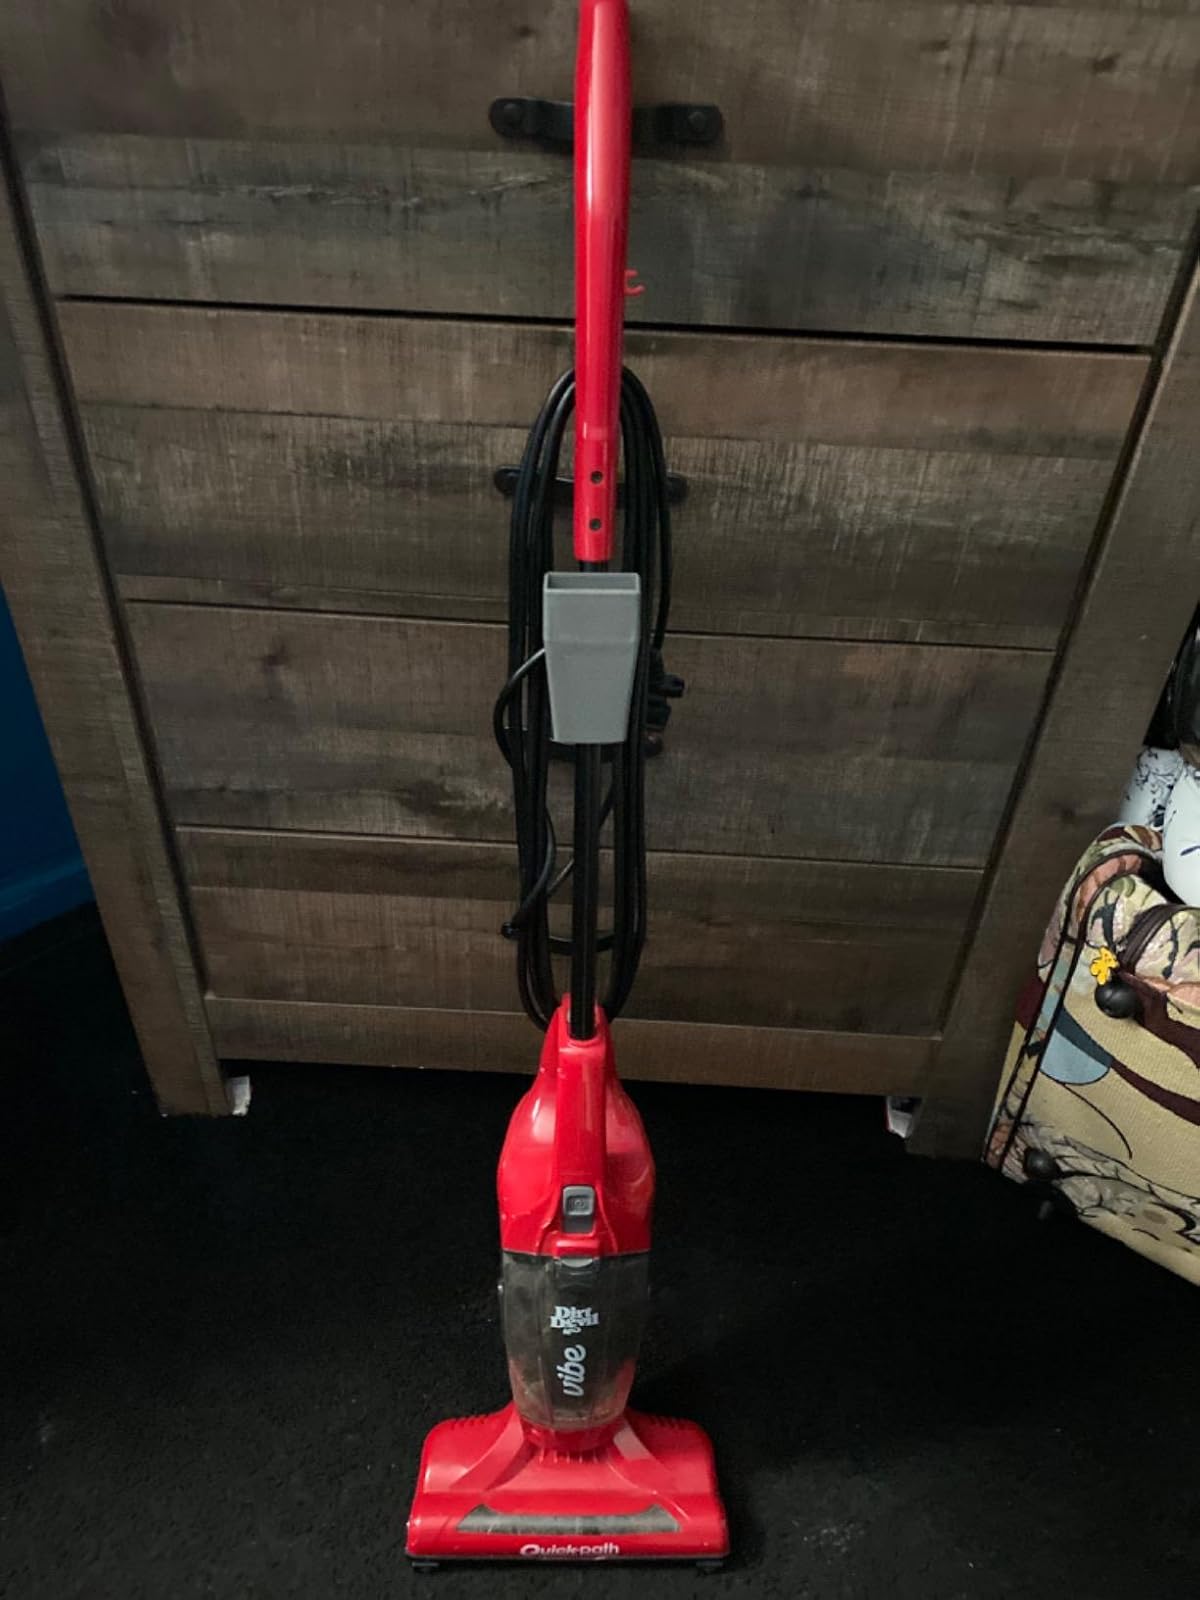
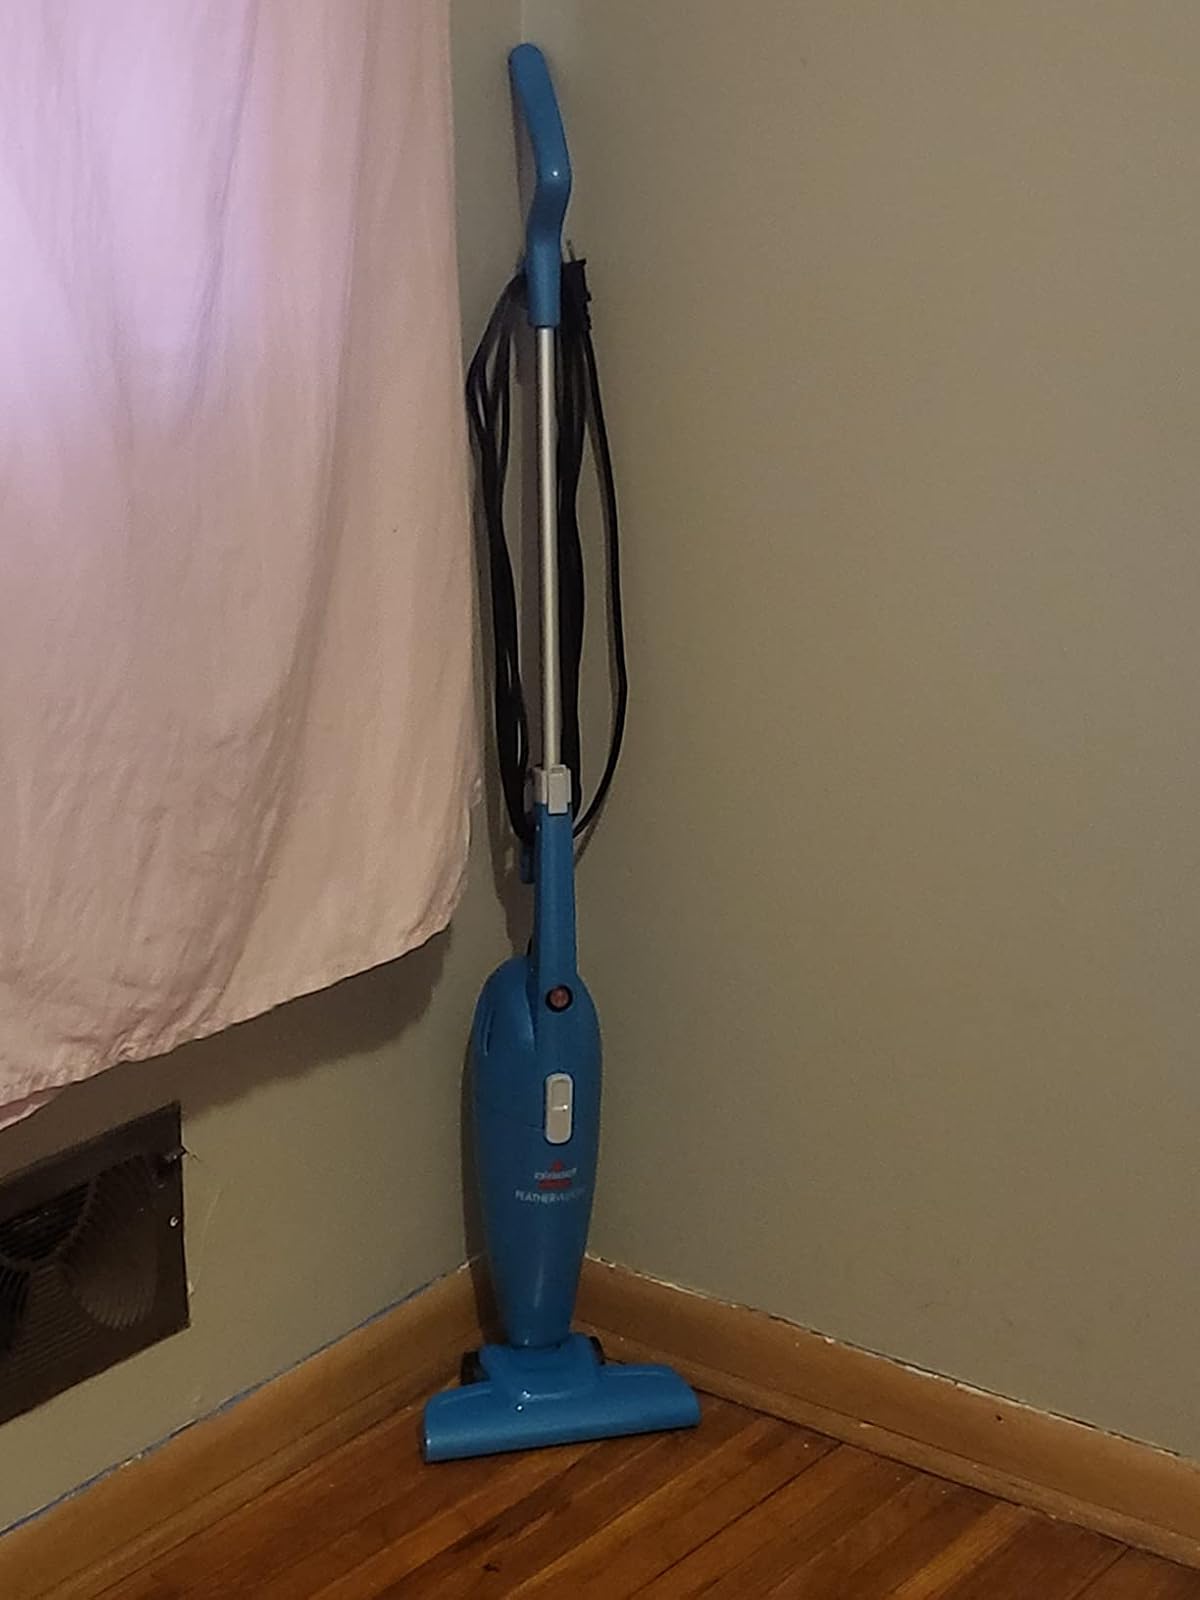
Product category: items_vacuum
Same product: no